Auribeau-sur-Siagne

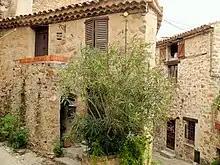
The Old Village

In 2017, the total number of dwellings in the commune was 1,490, compared to 1,212 in 1999. Of these units 81.4% were primary residences, second homes were 11.5% and 7.1% was vacant housing. 79.1% of these units were single-family houses and 19.7% were apartments. The proportion of main residences owned by their occupants was 77.2%.